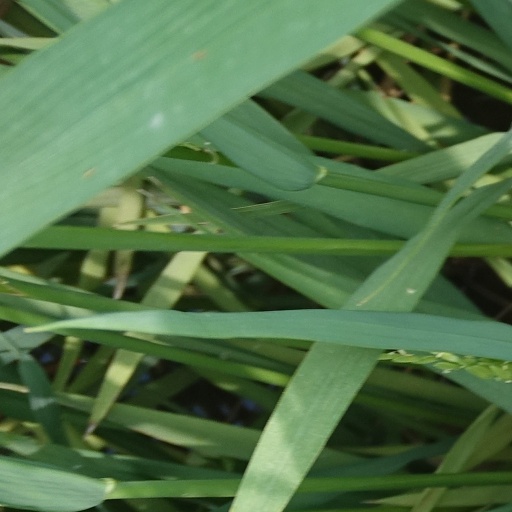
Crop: rice